Maritime history of the United States (1800–1899)

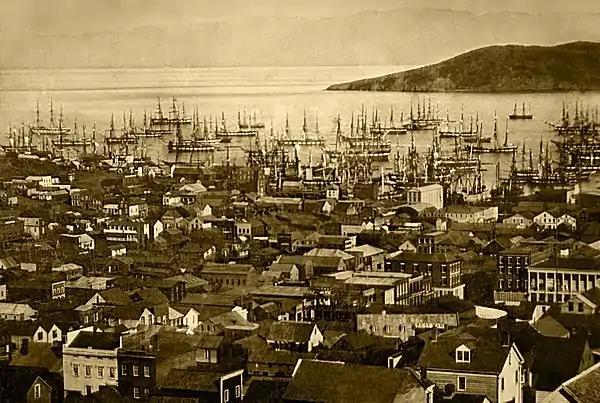
Merchant ships fill San Francisco harbor in 1850 or 1851

In 1852, the lighthouse board established and published first Light List and Notice to Mariners.